Herbert Hoover

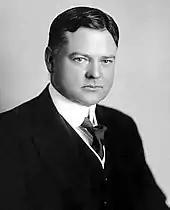
Hoover in 1917 while a mining engineer

After leaving Bewick, Moreing, Hoover worked as a London-based independent mining consultant and financier. Though he had risen to prominence as a geologist and mine operator, Hoover focused much of his attention on raising money, restructuring corporate organizations, and financing new ventures. He specialized in rejuvenating troubled mining operations, taking a share of the profits in exchange for his technical and financial expertise. Hoover thought of himself and his associates as "engineering doctors to sick concerns", and he earned a reputation as a "doctor of sick mines". He made investments on every continent and had offices in San Francisco; London; New York City; Paris; Petrograd; and Mandalay, British Burma. By 1914, Hoover was a very wealthy man, with an estimated personal fortune of $4 million (equivalent to $ million in ).